Sky position (RA, Dec in degrees): 142.129, 7.555
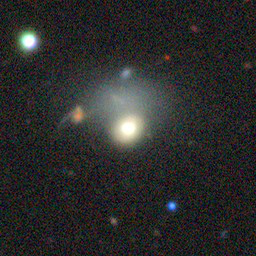
Galaxy morphology: Disturbed Galaxies